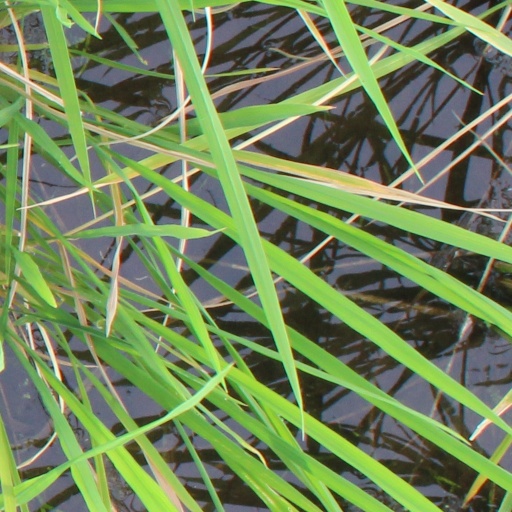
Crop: rice